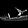
Label: Sandal